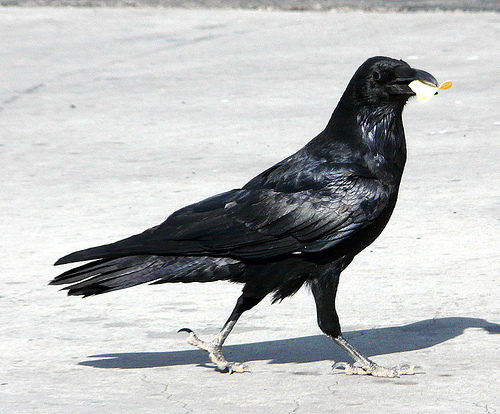
this crow has jet black feathers and a slightly hooked beak.
this solid black bird has shiny, layered feathers with a black beak and eyes.
this is an all black bird with a large pointed beak.
this is a black bird with a large black beak.
the big black bird has a large black beak and sharp claws.
this bird is black with white and has a very short beak.
this bird has wings that are black and has a big billthe bird has a black back, long outer rectrices and a curved bill.
this is a large mostly black three toed bird with white feet.
this black bird has a thick bill and large tarsus and feet.
Species: Common Raven